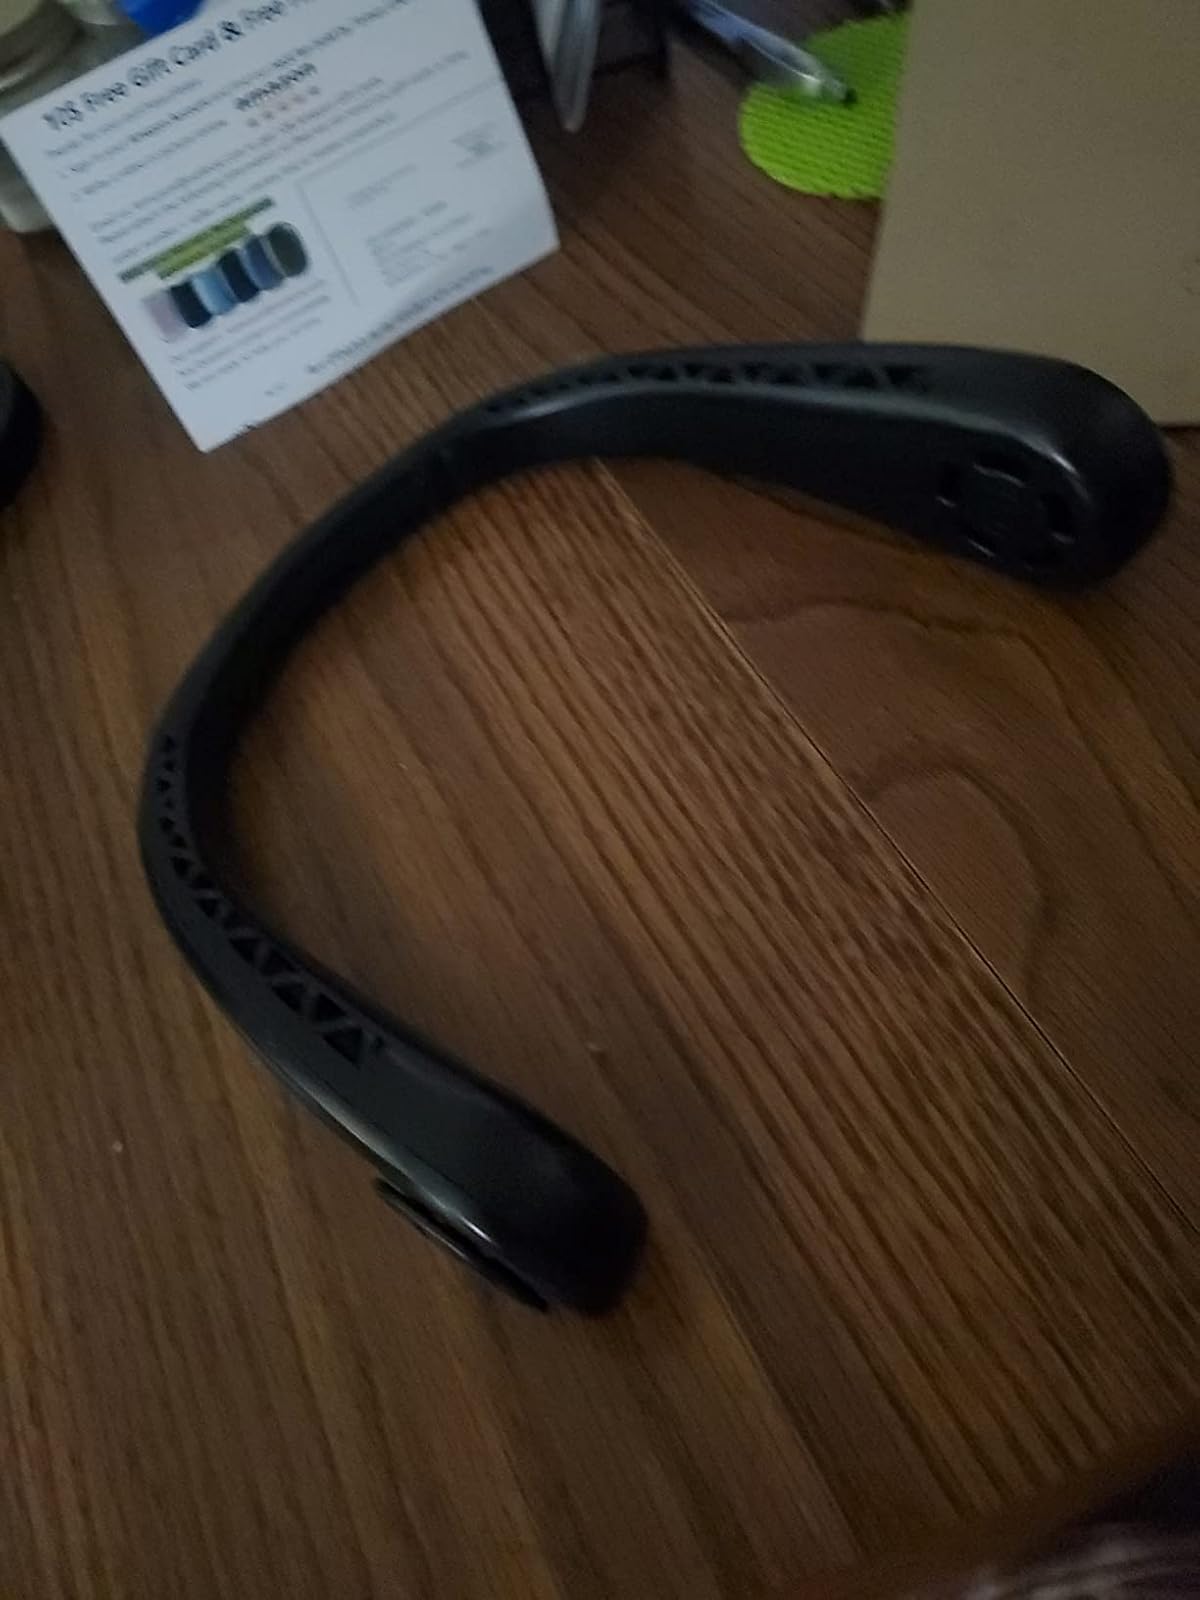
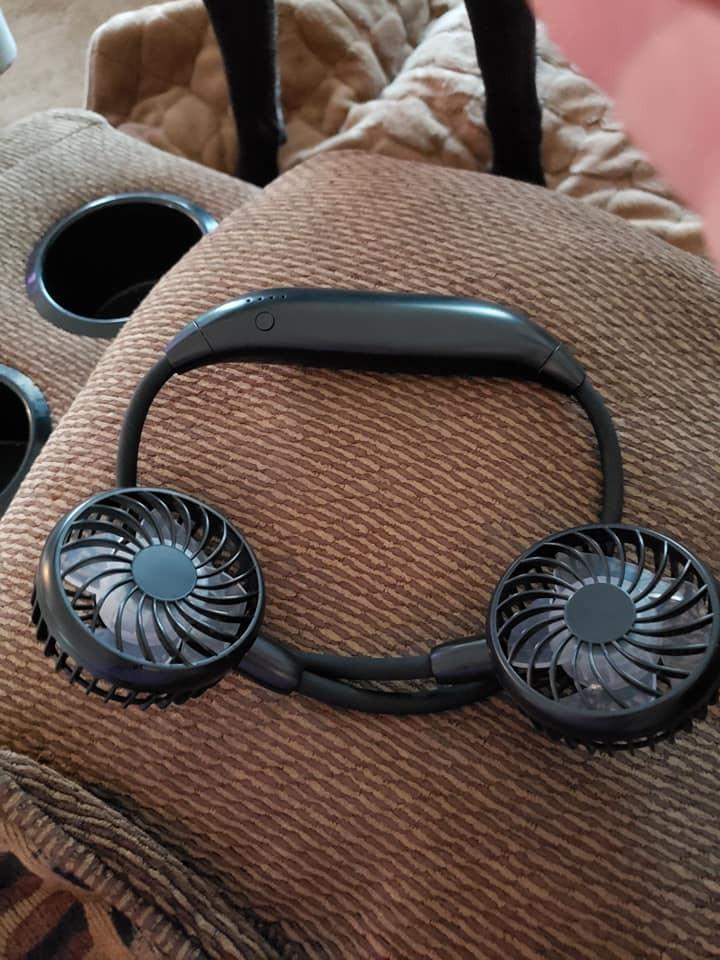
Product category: fan
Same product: no